Khaemweset

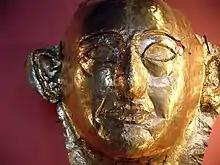
Gold mask with the likeness of Khaemweset from the Apis bull burial.

Whilst first exploring the Serapeum of Saqqara between 1851 and 1853, French Egyptologist Auguste Mariette was confronted by a huge rock, which could only be moved by the use of explosives. Once the shattered remnants of the rock were removed, an intact coffin was discovered which contained the mummy of a man, accompanied by numerous funerary treasures. A gold mask covered his face, and amulets gave his name as Prince Khaemweset, son of Ramesses II and builder of the Serapeum. These remains have now been lost but Egyptologists believe that this was not the grave of Khaemweset and that the remains were those of an Apis Bull made into a human form to resemble the Prince.